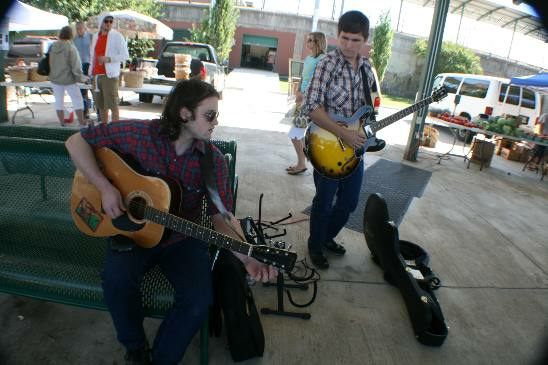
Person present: Yes